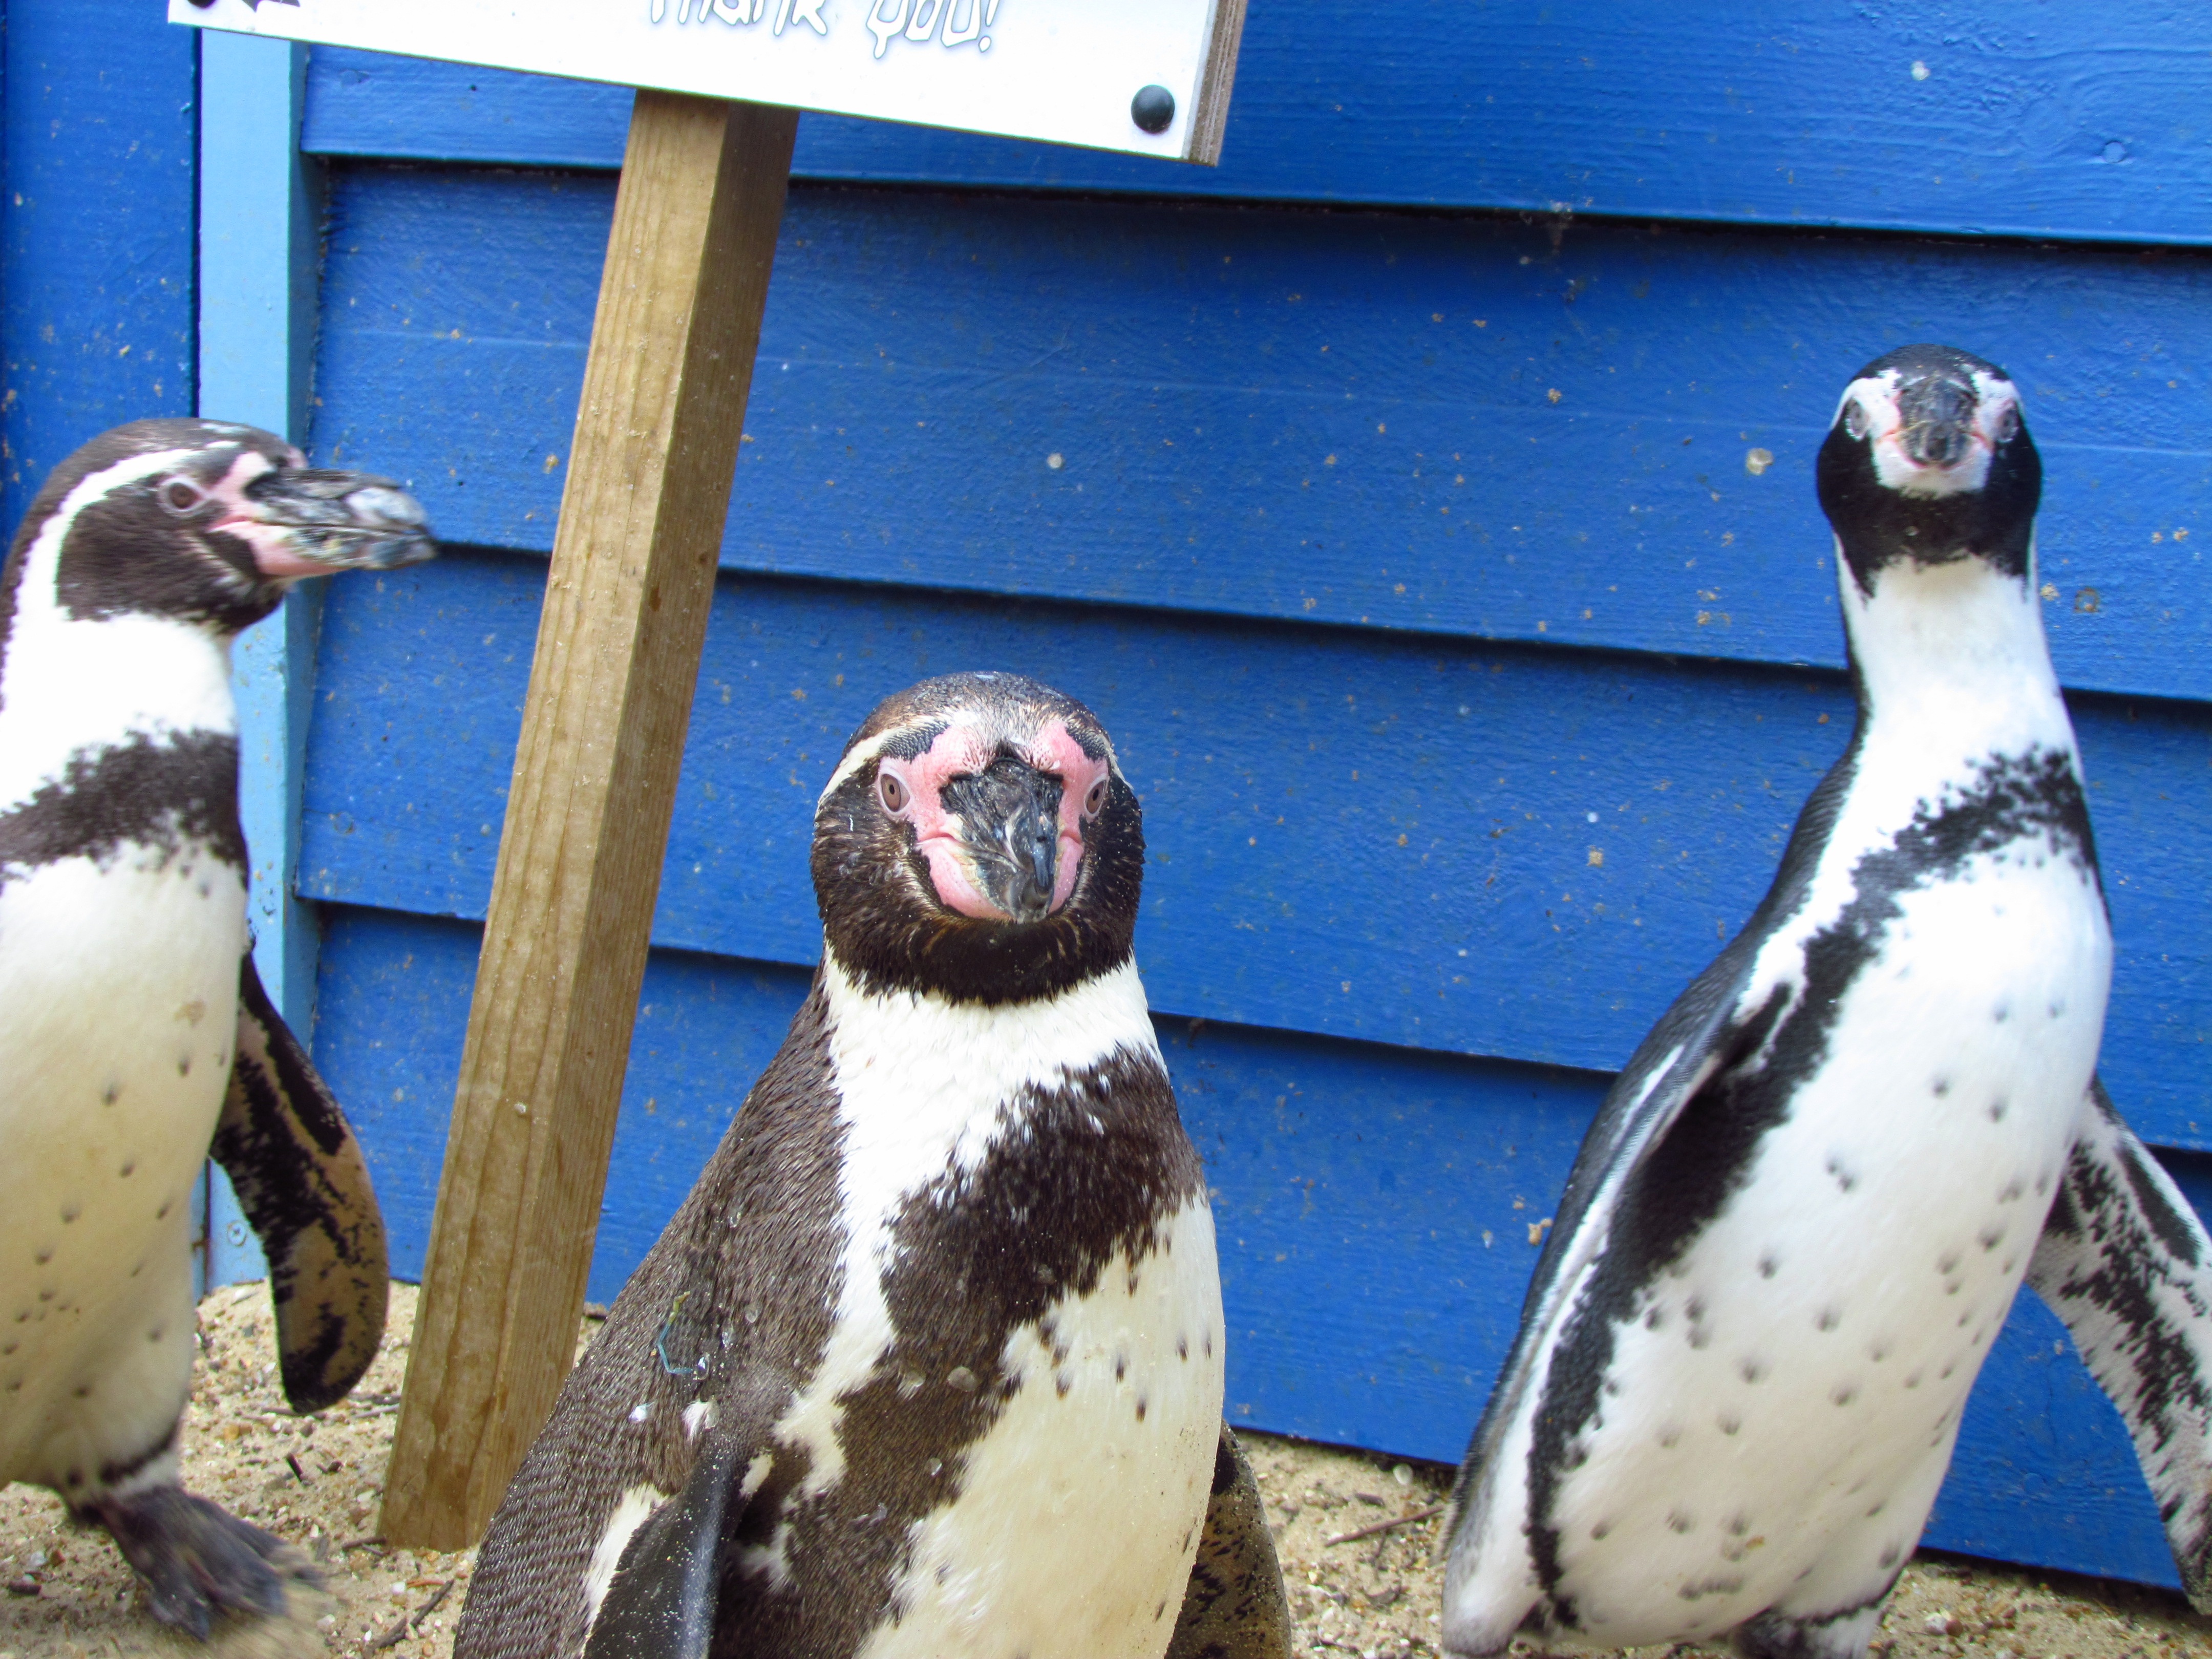
walking, bird, zoo, beak, fauna, penguin, vertebrate, flightless bird